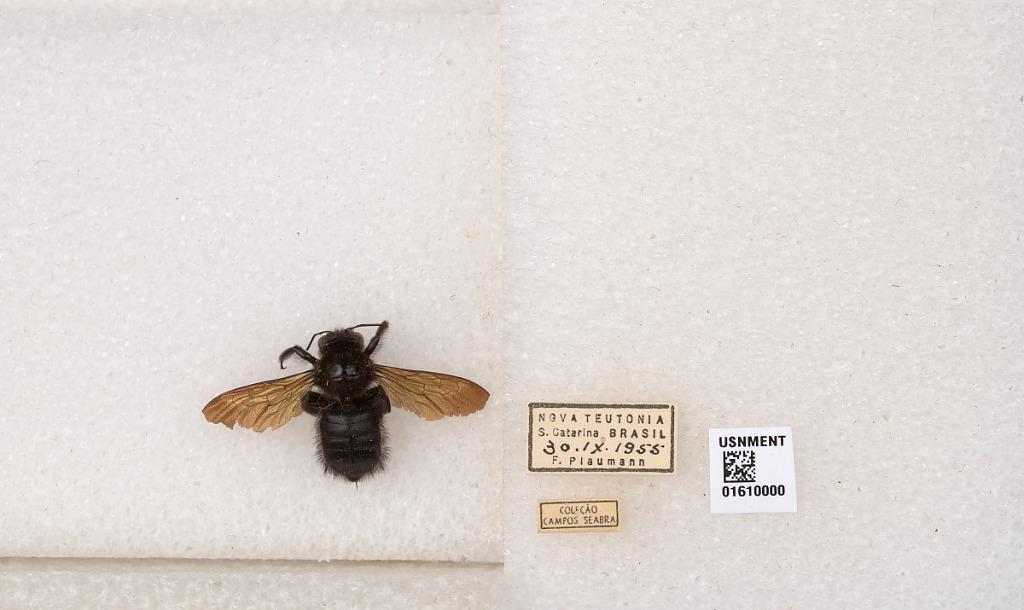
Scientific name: Xylocopa (Stenoxylocopa) artifex Smith
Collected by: F. Plaumann
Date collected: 1955-9-30
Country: Brazil
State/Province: Santa Catarina
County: Seara
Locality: Nova Teutonia
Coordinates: -27.1612, -52.4167